Saint-Hilaire-sous-Romilly

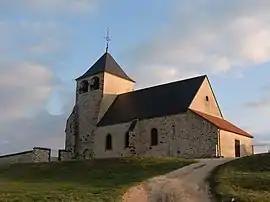
The church in Saint-Hilaire-sous-Romilly

Saint-Hilaire-sous-Romilly (literally "Saint-Hilaire under Romilly") is a commune in the Aube department in north-central France.